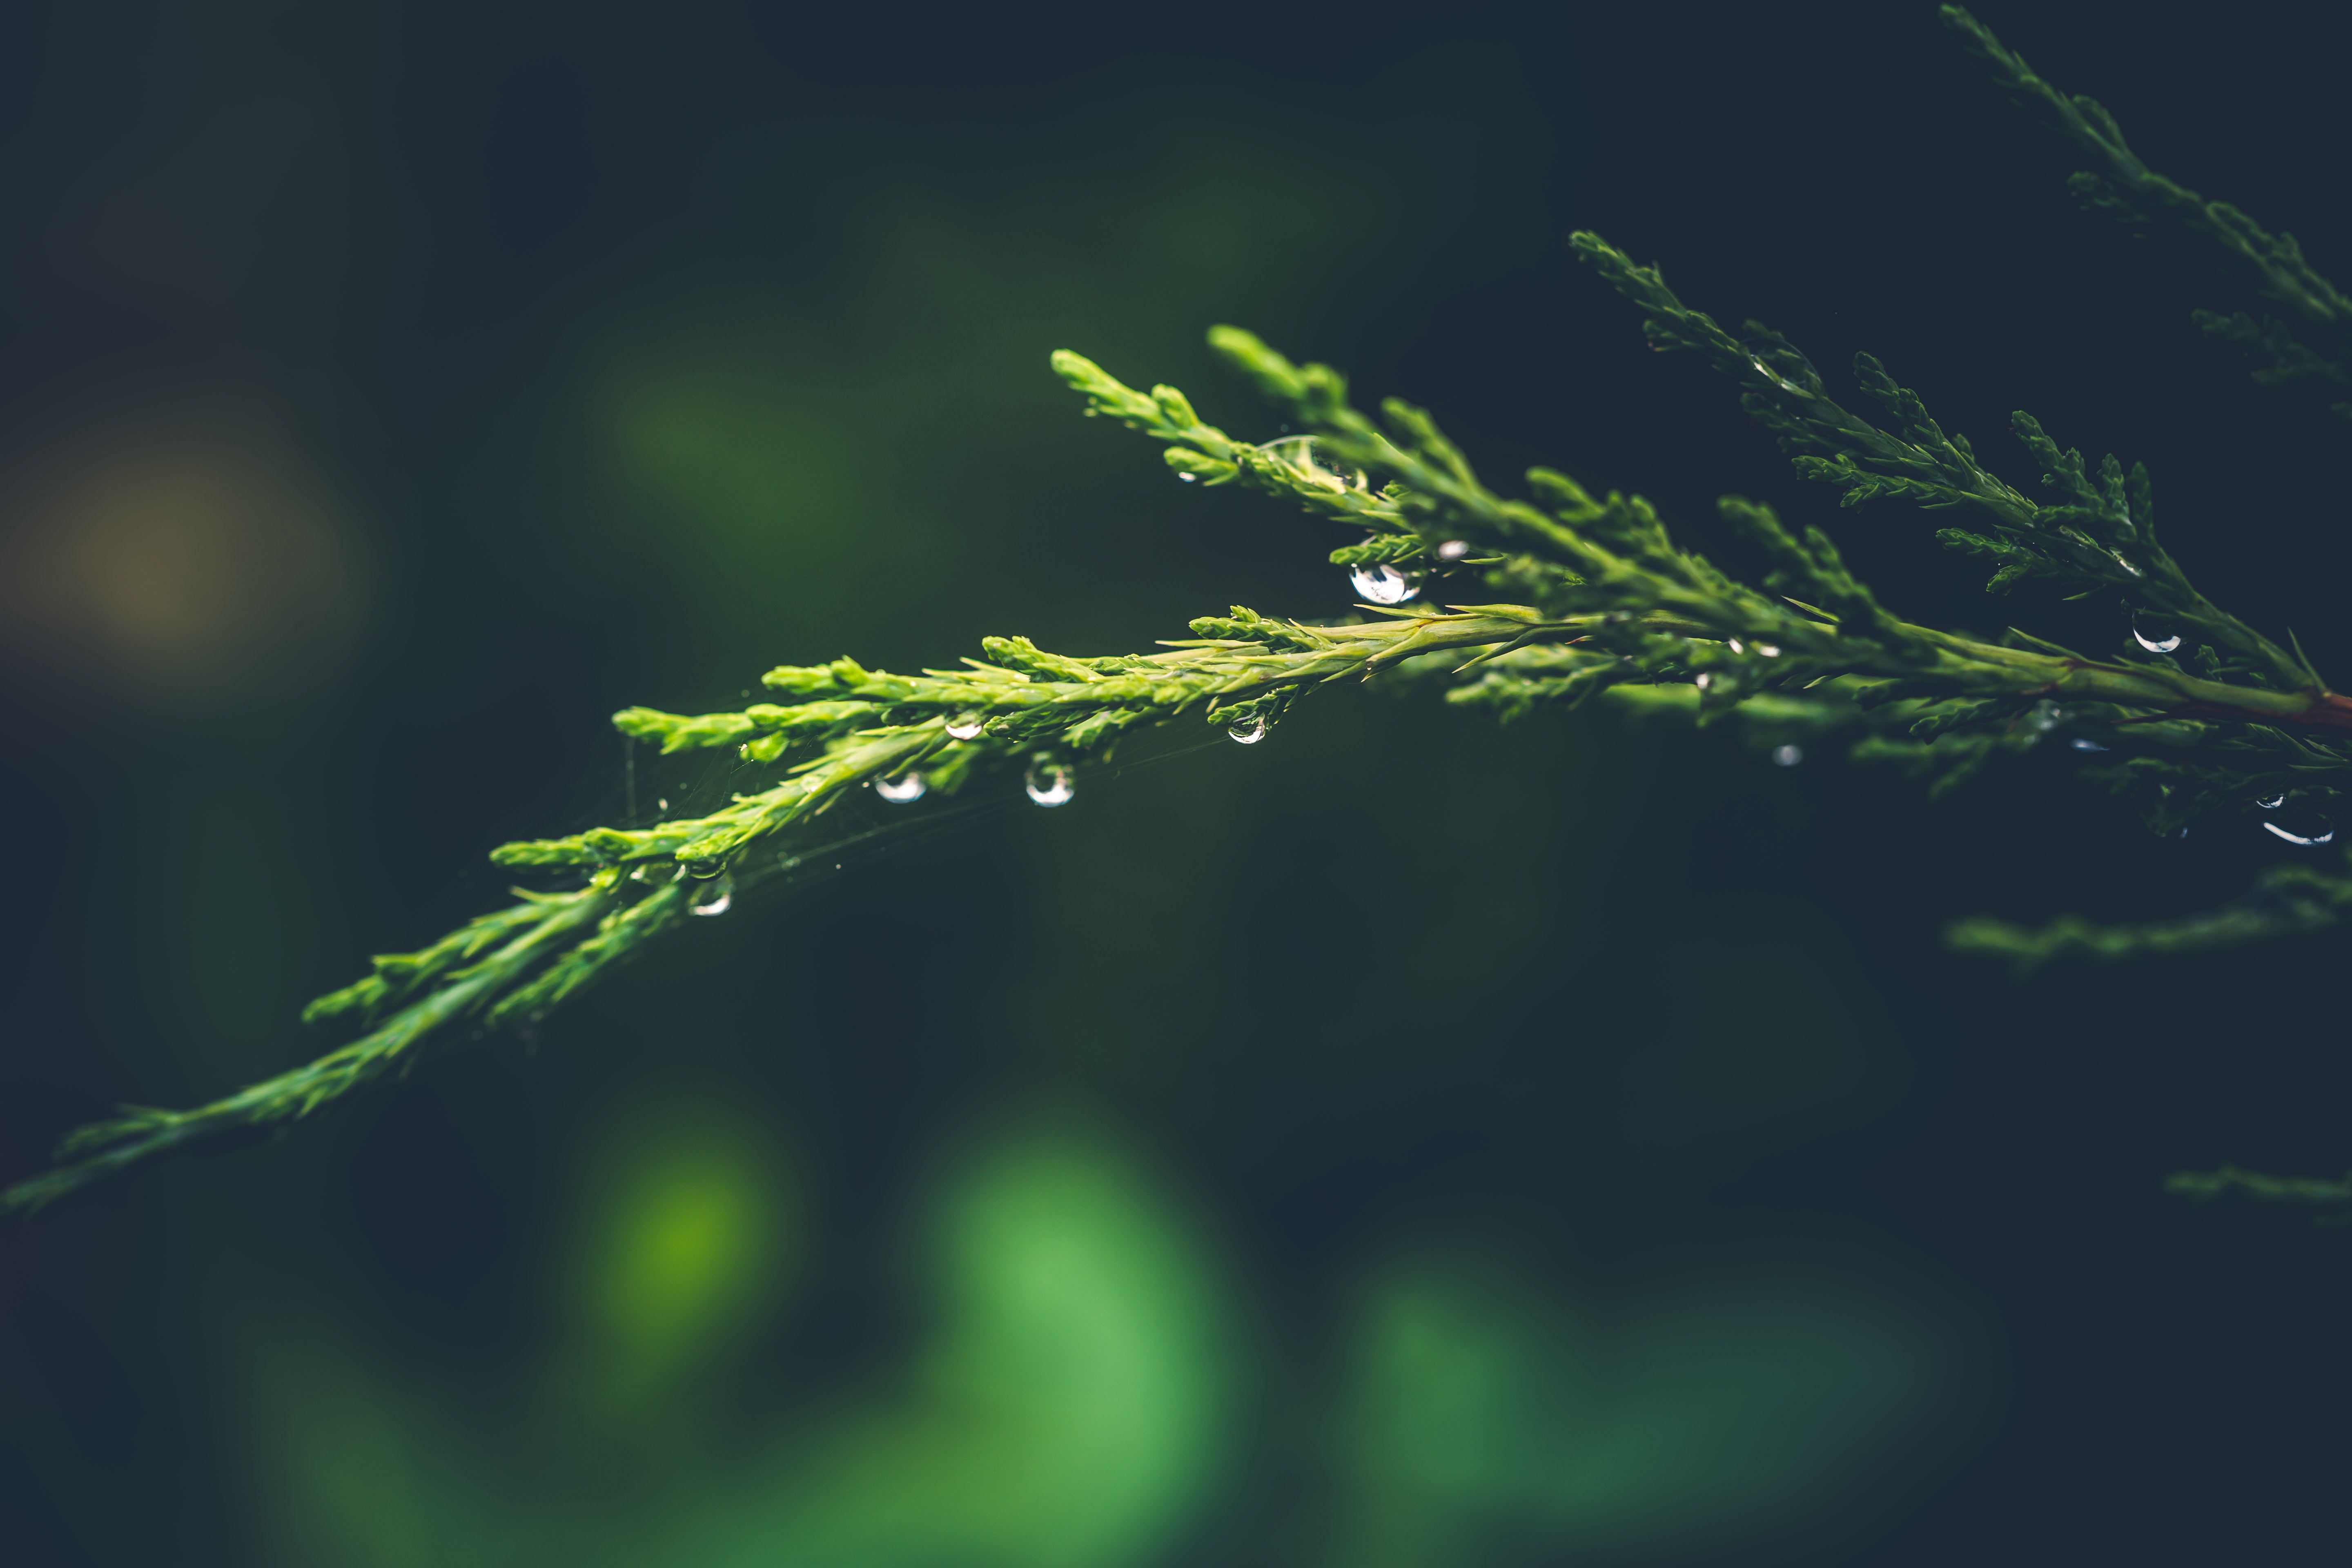
green, water, macro photography, close up, moisture, dew, branch, grass, twig, computer wallpaper, drop, plant stem, grass family, sky